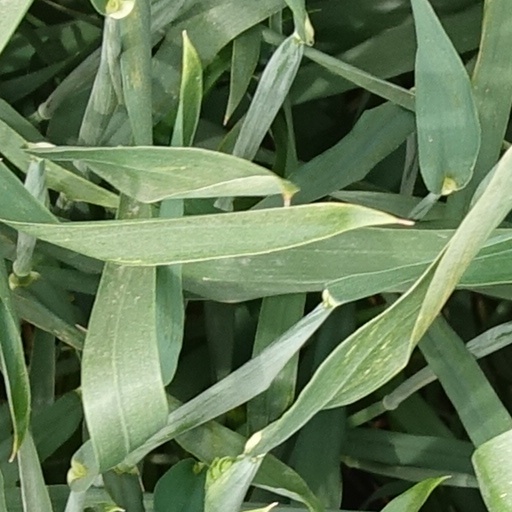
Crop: wheat